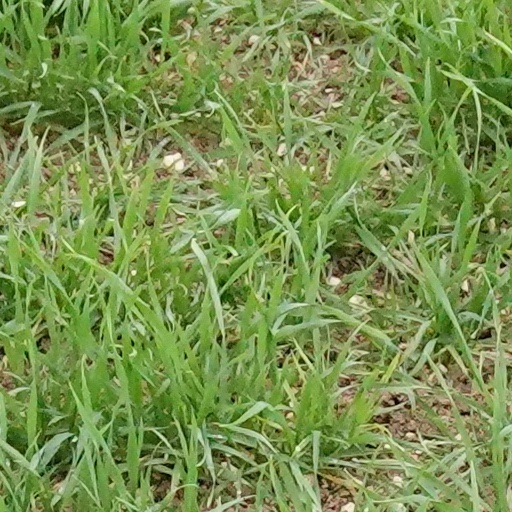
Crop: wheat